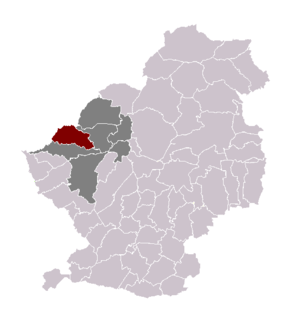
Auby dans son canton et son arrondissement
Auby est une commune française située dans le département du Nord, en région Hauts-de-France.